Bundesstraße 106

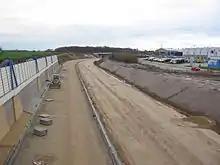
Building of the new Bundesstraße 106 in Schwerin

The road (Chaussee) between Wismar and Ludwigslust was built between 1830 and 1836.